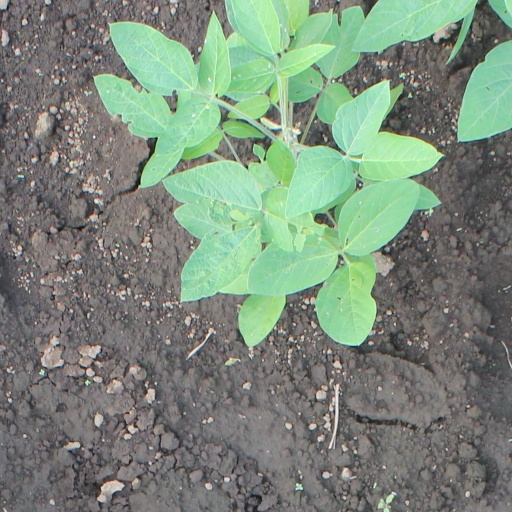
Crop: soybean